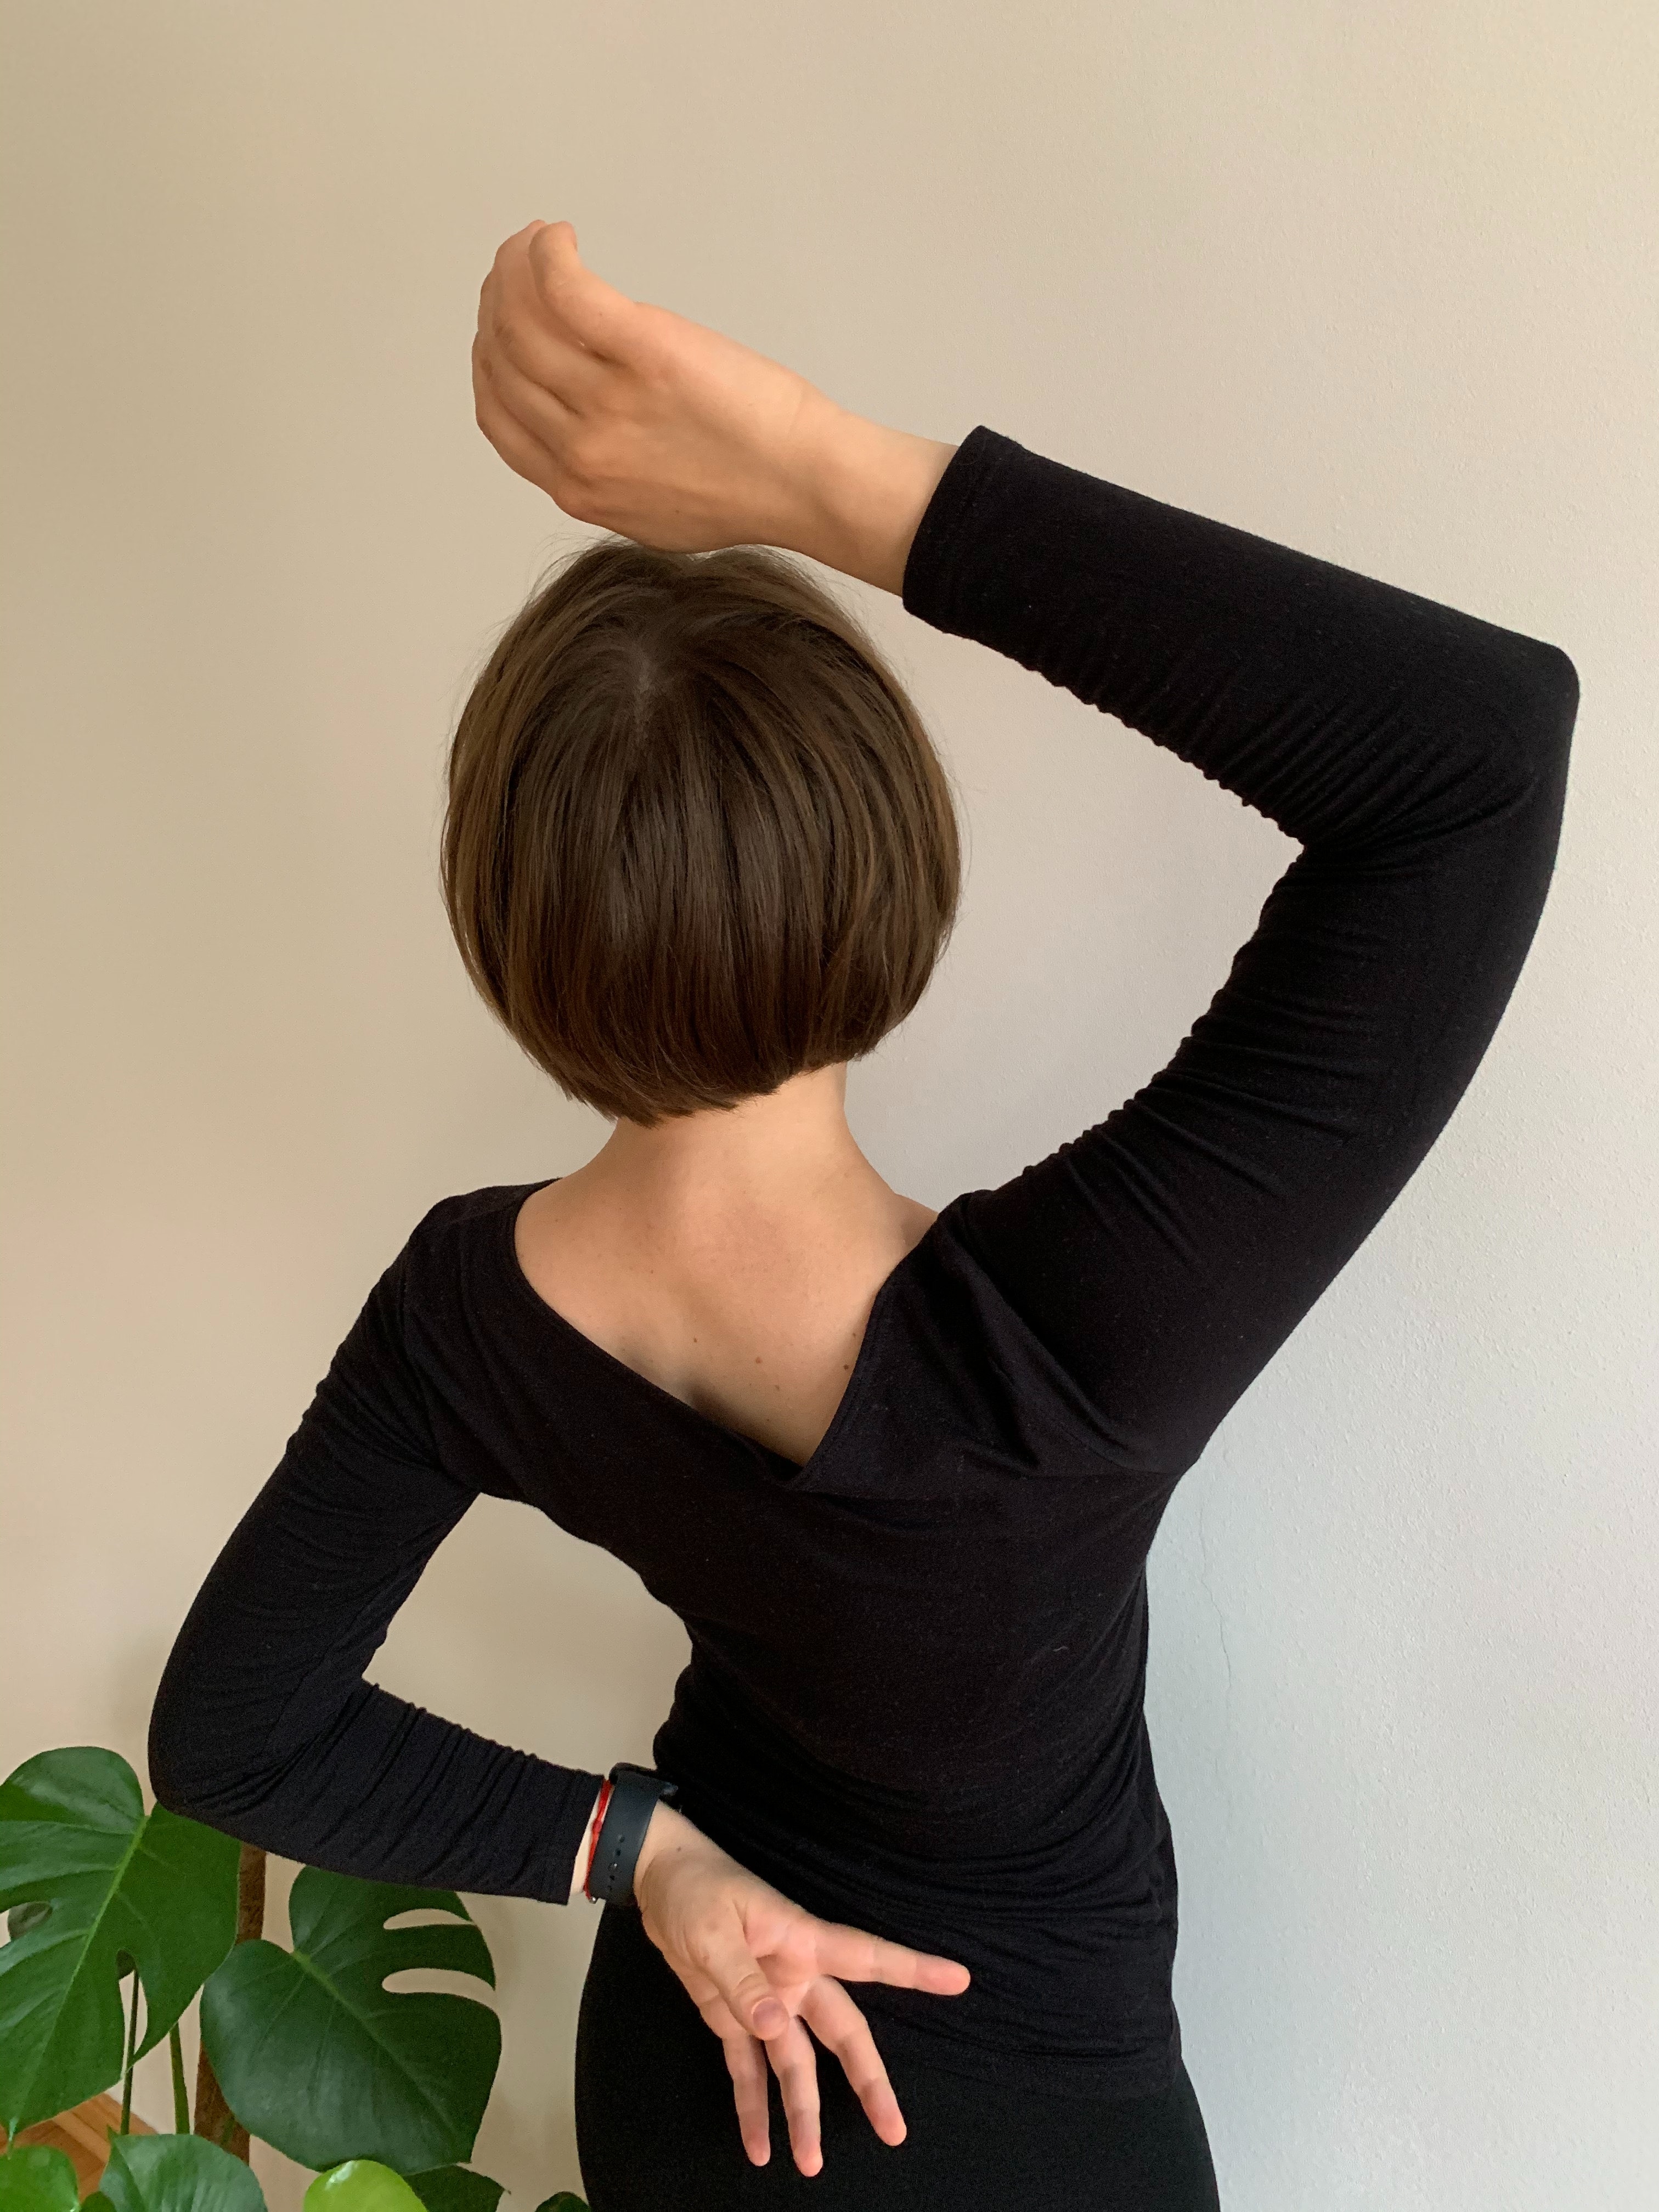
woman, hair, joint, hand, outerwear, hairstyle, shoulder, arm, neck, human body, sleeve, waist, standing, gesture, plant, black hair, elbow, fashion design, long hair, trunk, blond, wrist, formal wear, brown hair, fashion accessory, back, thigh, abdomen, hair coloring, fur, sportswear, hair accessory, chest, flower arranging, t shirt, pattern, top, magenta, floral design, knee